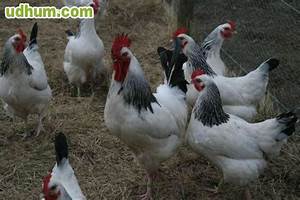
Label: gallina